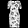
Label: Dress